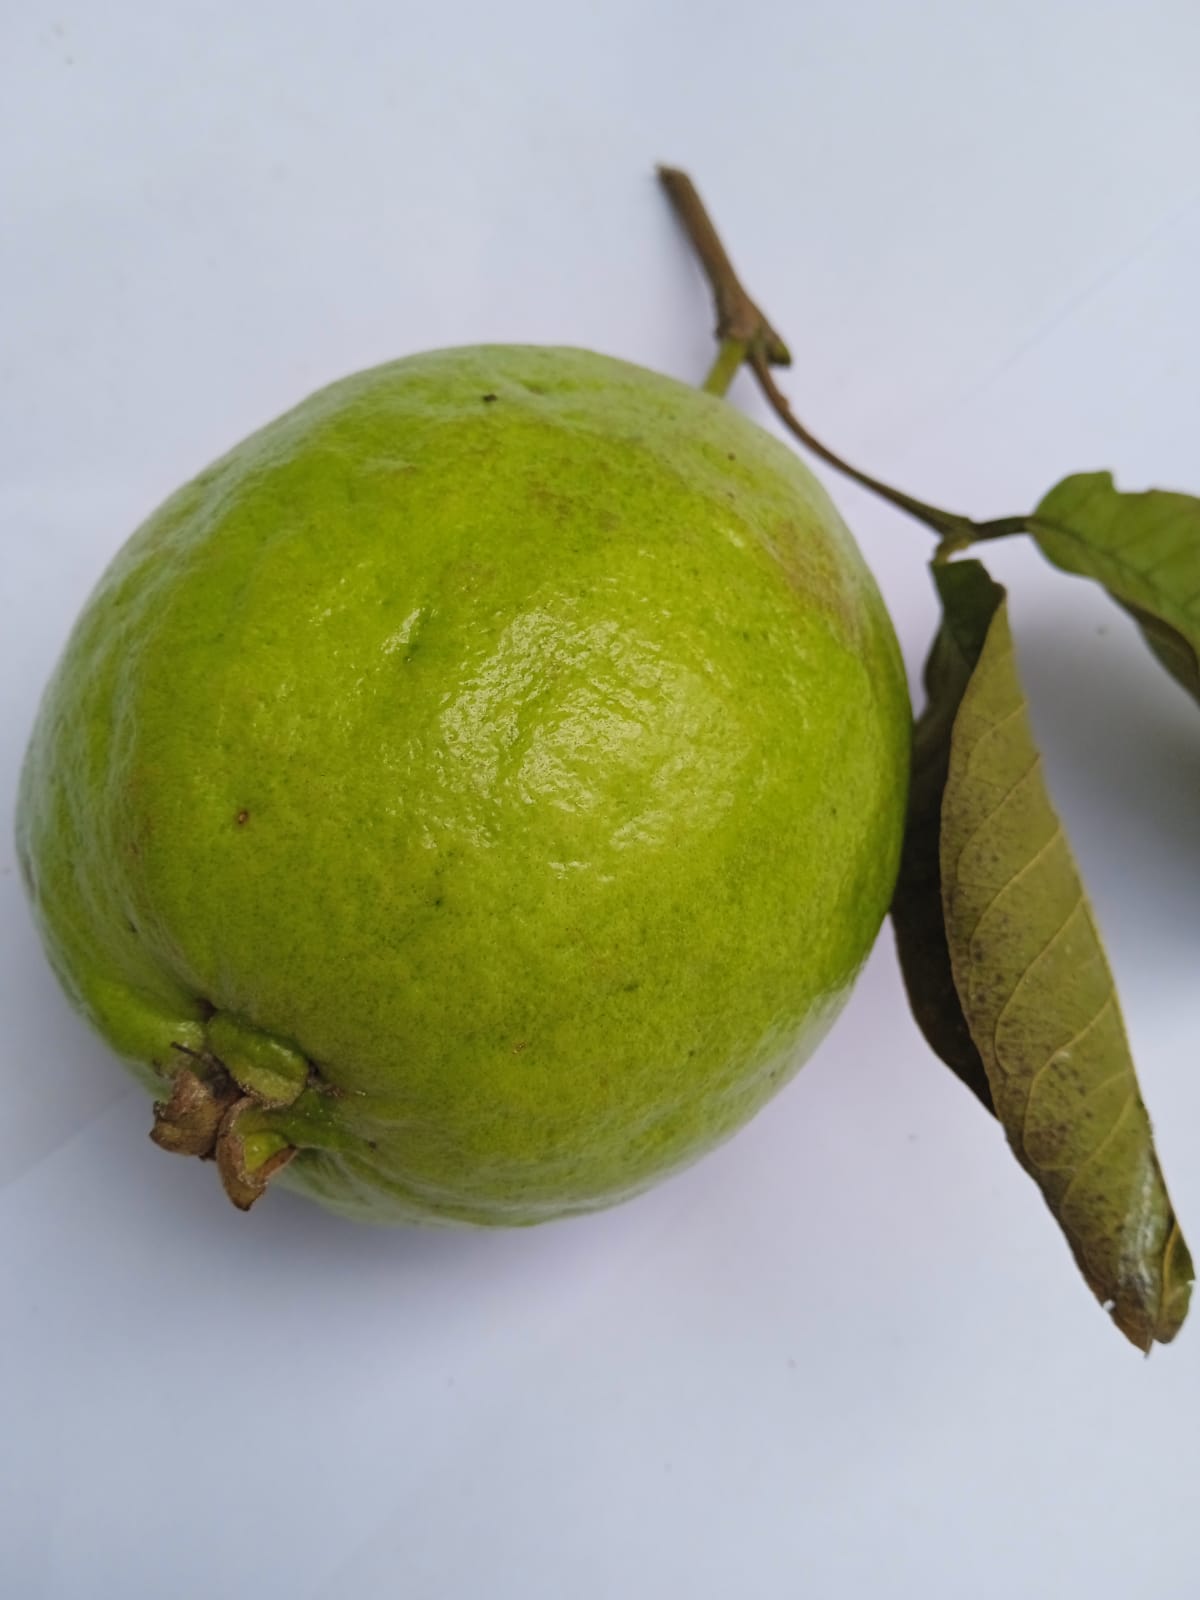
Fruit: guava
Condition: fresh